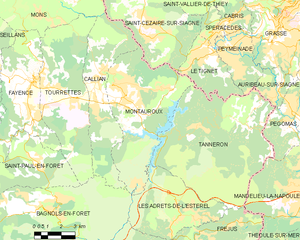
Carte des communes françaises Montauroux